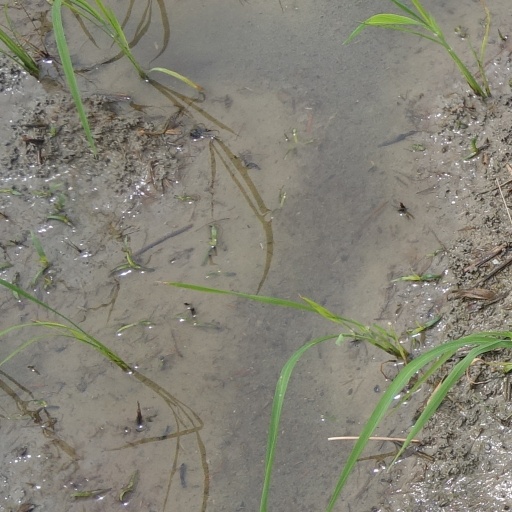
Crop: rice